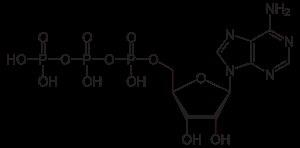
L'origine de la vie sur Terre demeure incertaine. Les plus anciens micro-organismes fossiles observés sont datés d'au moins 3,5 Ga durant le Paléoarchéen. Une étude publiée en 2015 sur des inclusions de carbone considérées comme d'origine organique leur assigne un âge de 4,1 milliards d'années et plus récemment des précipités hydrofuges sous-marins trouvés dans des roches sédimentaires ferrugineuses de la ceinture de roches vertes de Nuvvuagittuq ont été interprétés comme de possibles traces de vie il y a au moins 3,77 milliards d'années et peut-être 4,28 milliards d'années. Si leur origine biologique est confirmée, la vie pourrait donc être apparue dès l'Hadéen.